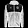
Label: Coat